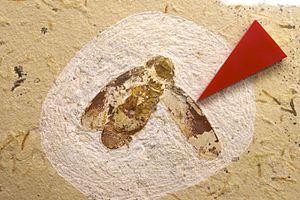
Blattodea est un ordre d'insectes comprenant les blattes et les termites. Autrefois, les termites étaient regroupés dans un ordre à part, les Isoptera. Cependant, les dernières recherches sur la génétique de ces groupes suggèrent qu'ils ont évolué d'un ancêtre commun et qu'ils sont ainsi fortement liés. Les Blattodea et les Mantodea appartiennent au super-ordre des Polyneoptera.